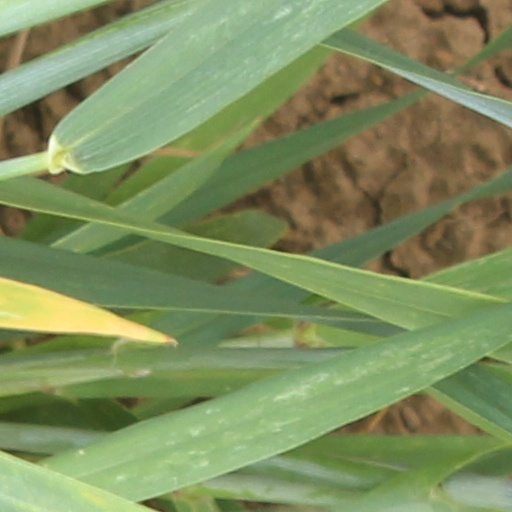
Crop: wheat